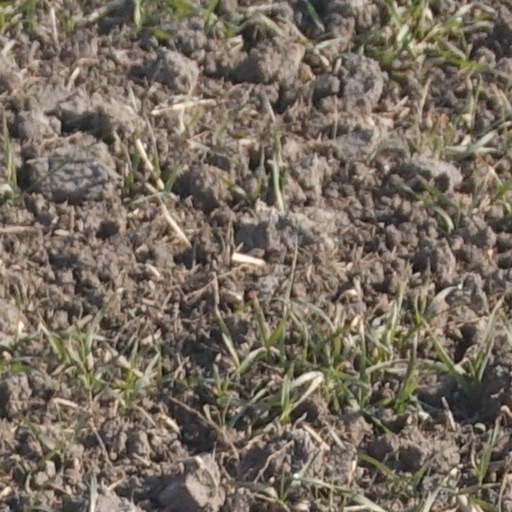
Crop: wheat